Pratt & Whitney Canada PT6

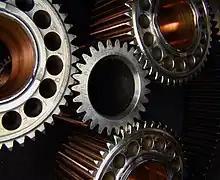
Epicyclic reduction gears on Pratt & Whitney Canada PT6 gas turbine engine.

The rate at which parts deteriorate in a gas turbine is unbalanced insofar as the hottest parts need replacing or repairing more often than the cooler-running parts. If the hotter parts can be removed without disturbing the rest of the engine, for example without removing the complete engine from the aircraft, maintenance costs are reduced. It was achieved with the PT6 by having the hottest parts, the gas generator turbine and combustor, at the propeller end. They are removed without disturbing the rest of the engine with its connections to the aircraft. This arrangement was patented by designer Newland, one of the original PT6 team. A similar general arrangement with a free-turbine power take-off at the exhaust end (the P.181 engine) had been shown by Armstrong Siddeley Motors at the Farnborough Airshow in 1957.